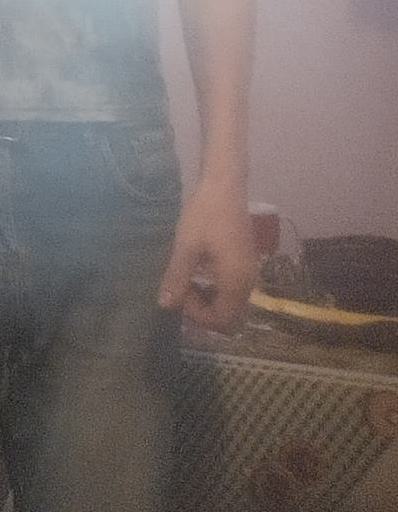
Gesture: no_gesture